Kansas State School for the Blind

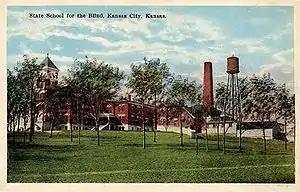
Kansas State School for the Blind, circa 1882

The land the KSSB sits on was donated to the city of Wyandotte upon the death of a Native American man, William Johnson. When the town was platted in 1856, the of land was designated for a park. In 1863, the city leased the land to the state of Kansas provided it would be used as a "blind asylum".